Salzburg Whitsun Festival

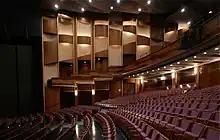
The auditorium of the Salzburg Grand Festival Theatre.

From Riccardo Muti’s direction, and were released on CD, as was a talk by Muti about "Calandrino" with piano accompaniment on DVD.